Battle of Labuan

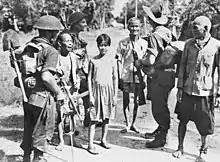
Australian soldiers with four civilians on Labuan

The 24th Brigade's goal for 11 June was to secure the airfield area. The 2/43rd Battalion patrolled to the north and west of the airfield during the day, meeting only light opposition. In contrast, the 2/28th Battalion (which was tasked with advancing into Labuan's interior) encountered entrenched Japanese forces, and it became clear that it was facing the main body of the island's garrison. Norman manoeuvred his companies to push the Japanese back, but the rate of advance was slow. The airfield engineers of No. 62 Wing RAAF were also landed during 11 June to begin work on returning No. 1 Strip to service; reconstruction of the airfield began the next day.